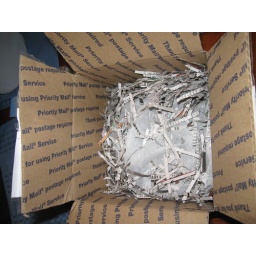
Worms were packed in shredded newspaper and then inside a cheesecloth like bag which contained some bedding material.